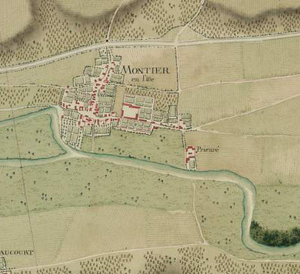
Atlas de Trudaine pour la généralité de Châlons
Montier-en-l'Isle est une commune française située dans le département de l'Aube, en région Grand Est.